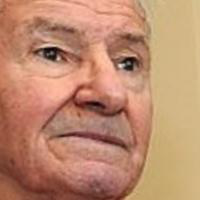
Age group: age 80 +